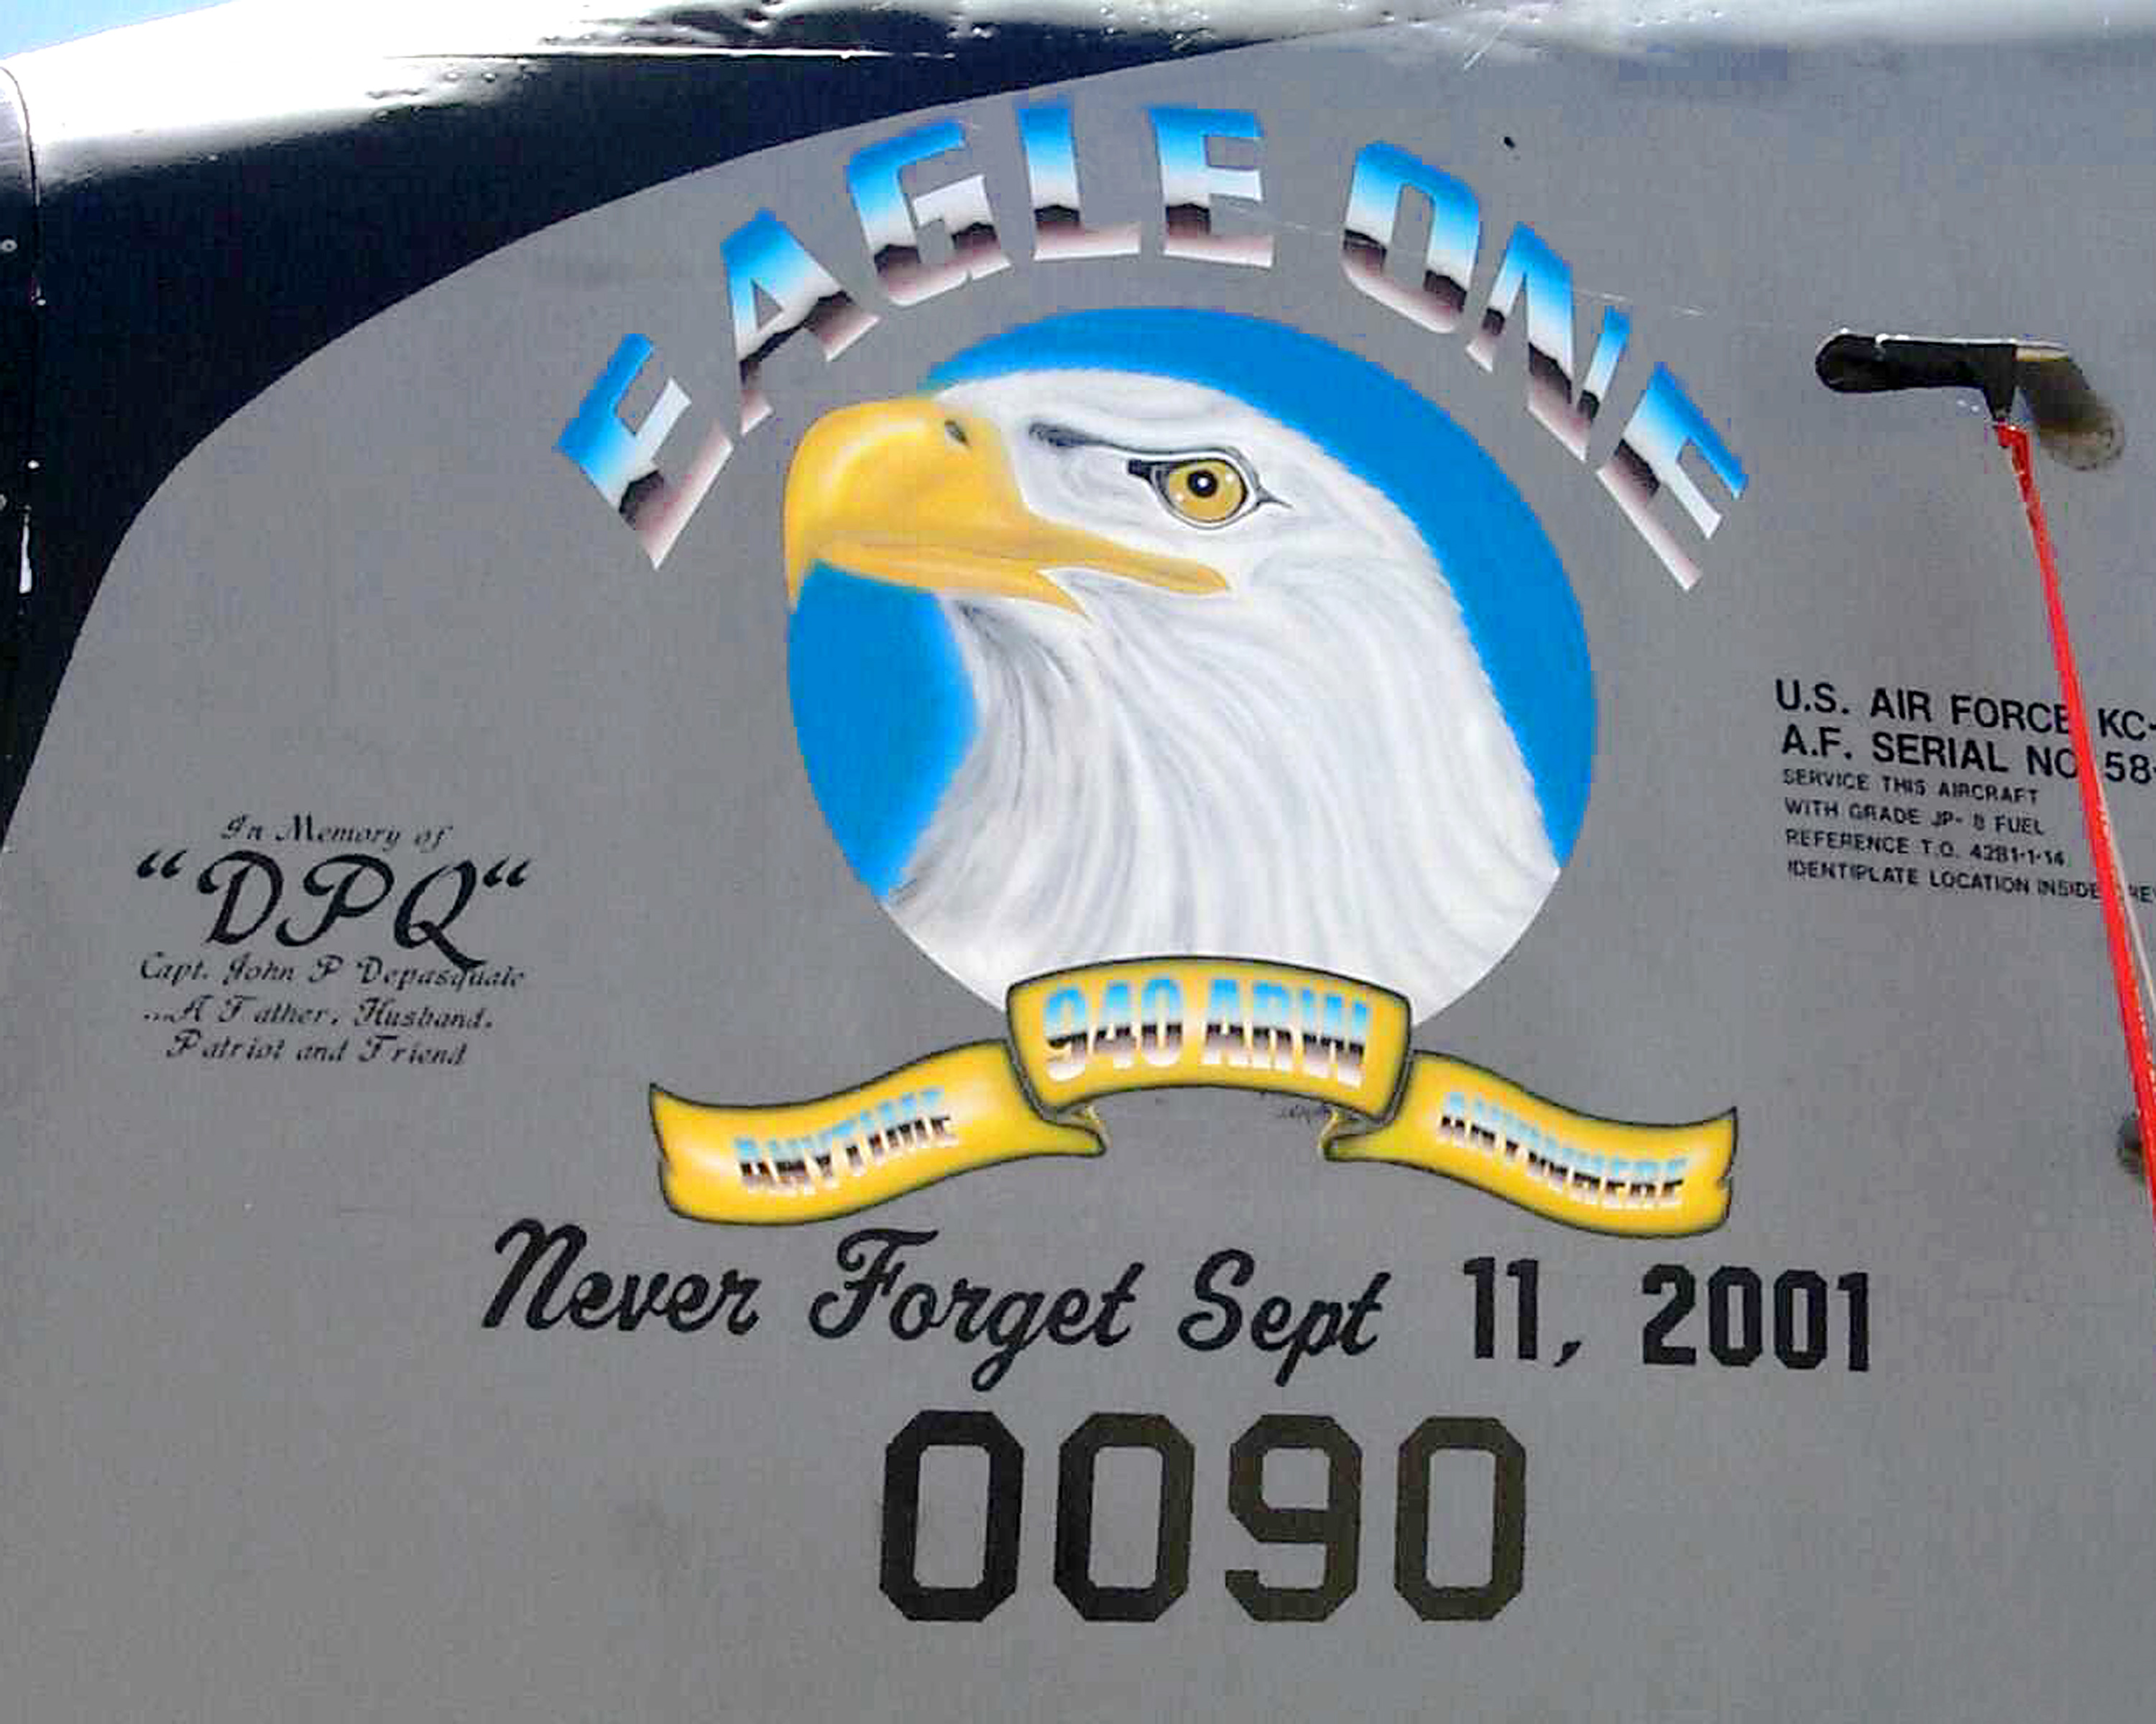
wing, advertising, airforce, eagle, brand, poster, usaf, noseart, stratotanker, bealeairforcebase, kc135e, 580090